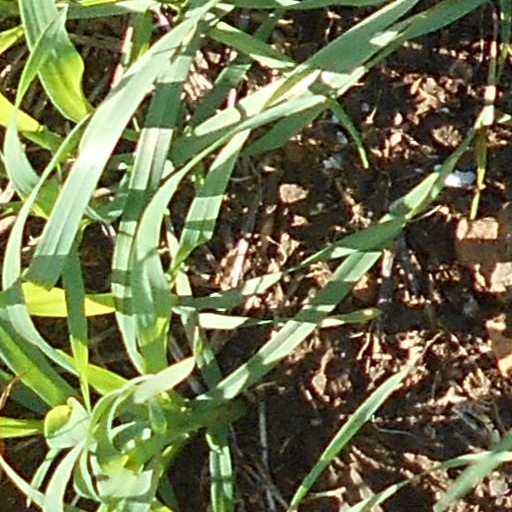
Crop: wheat